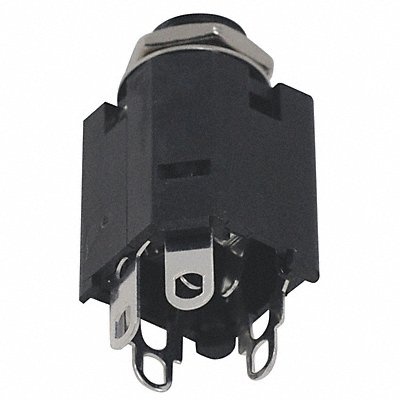
Insulated Jack 3 Conductor
Insulated Phone Jack Color Black
Brand: CREST HEALTHCARE SUPPLY
Category: Hardware > Power & Electrical Supplies > Phone & Data Jacks